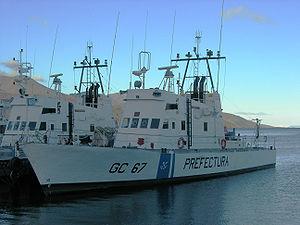
Vedette des gardes cotes dans le port de Ushuaia (Argentine).
Un corps de garde-côtes, ou une garde côtière, est une organisation nationale responsable de l'action civile de l'État en mer. Il est chargé de missions de police maritime, de sécurité civile en mer et, dans certains pays, des aides à la navigation. D'une manière générale, il est responsable de l'application des lois de l'État dans les zones maritimes sous sa juridiction, ainsi que des règlements internationaux.